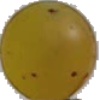
Label: Grape White 3